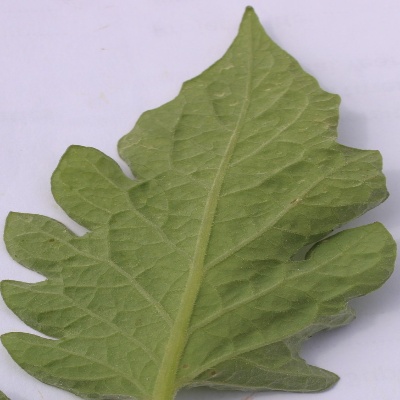
Crop: Tomato
Condition: healthy